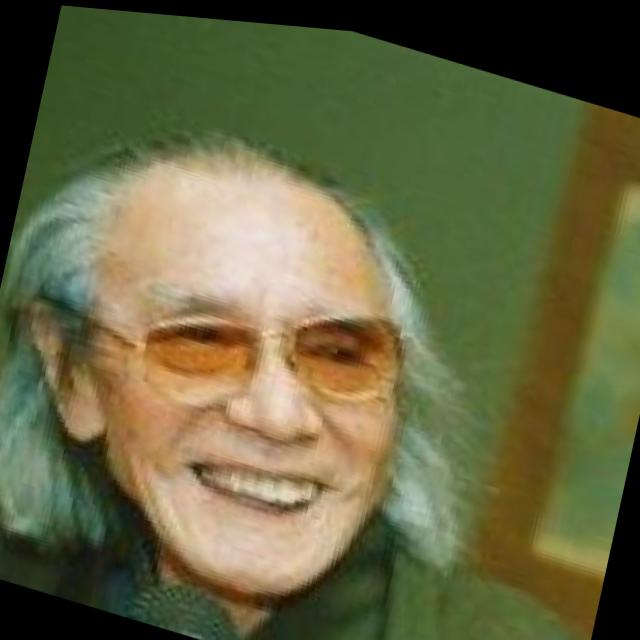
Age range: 65+